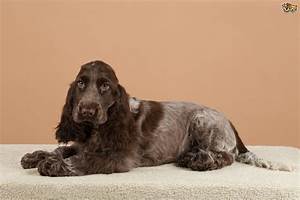
Label: cane